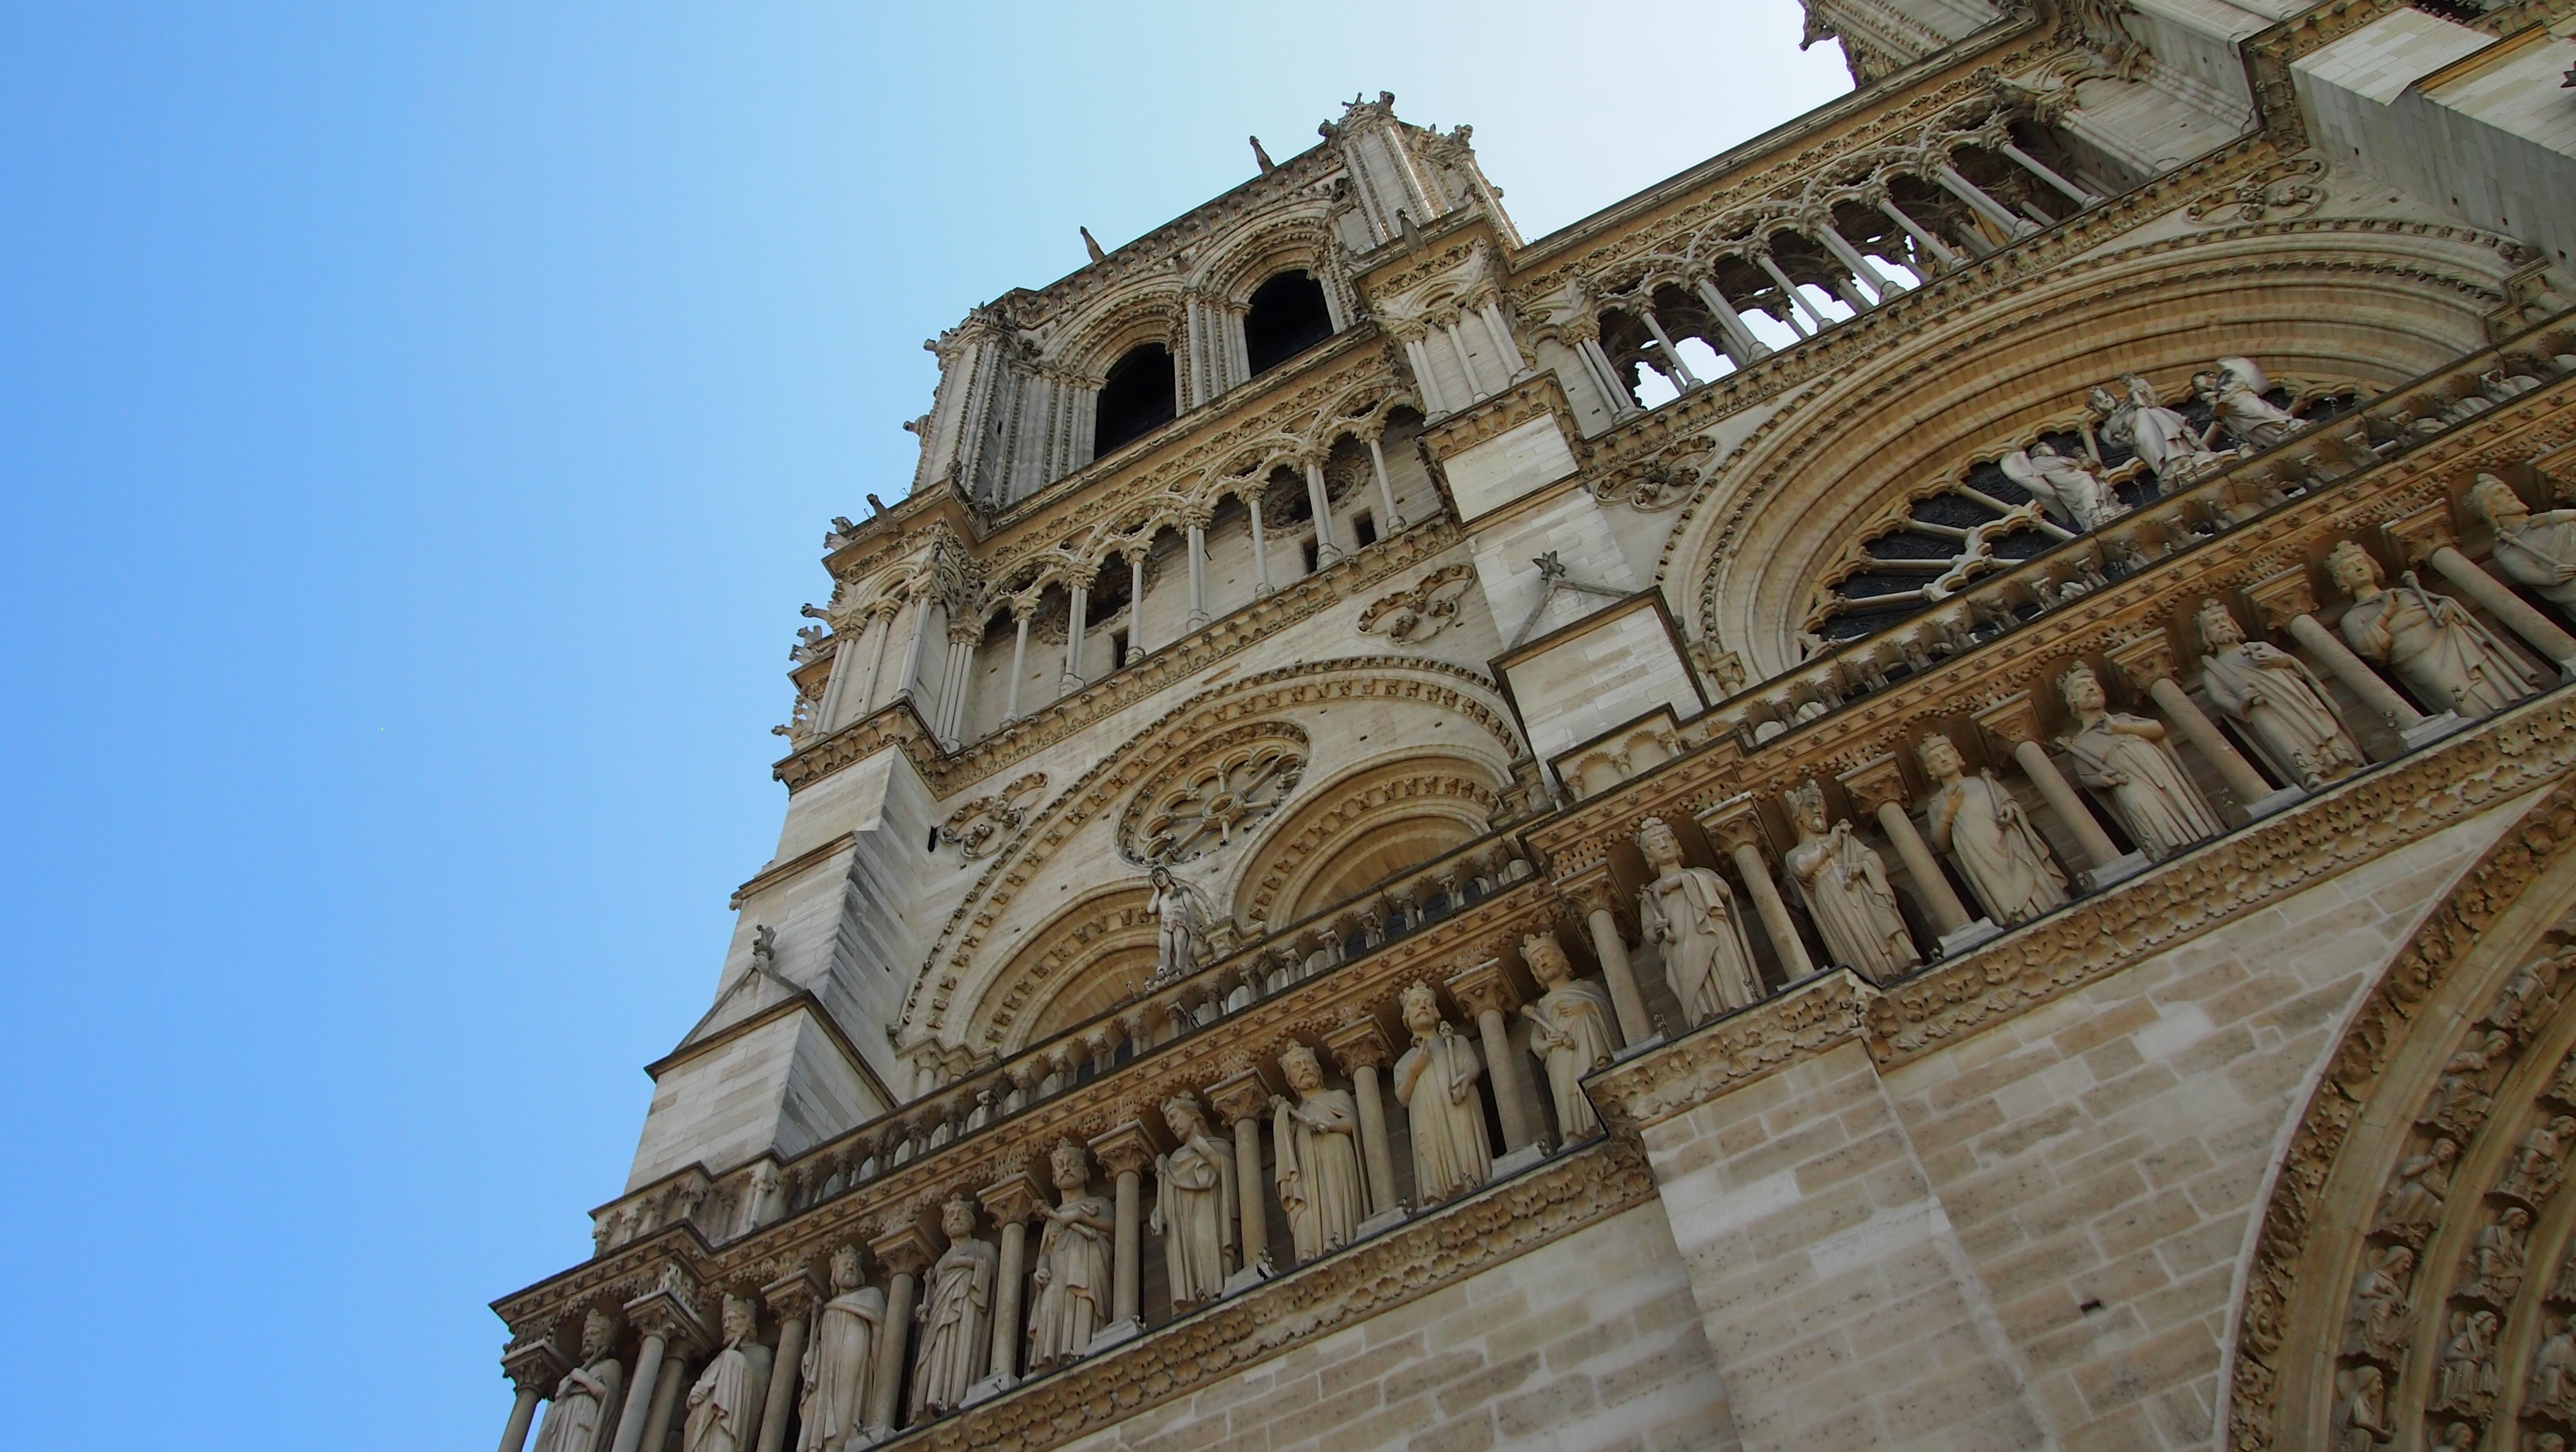
architecture, building, palace, paris, tower, landmark, facade, church, cathedral, place of worship, temple, basilica, dom, gothic architecture, notre dame, historic site, ancient history, ancient roman architecture